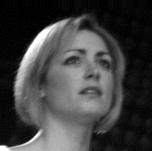
Age: 28